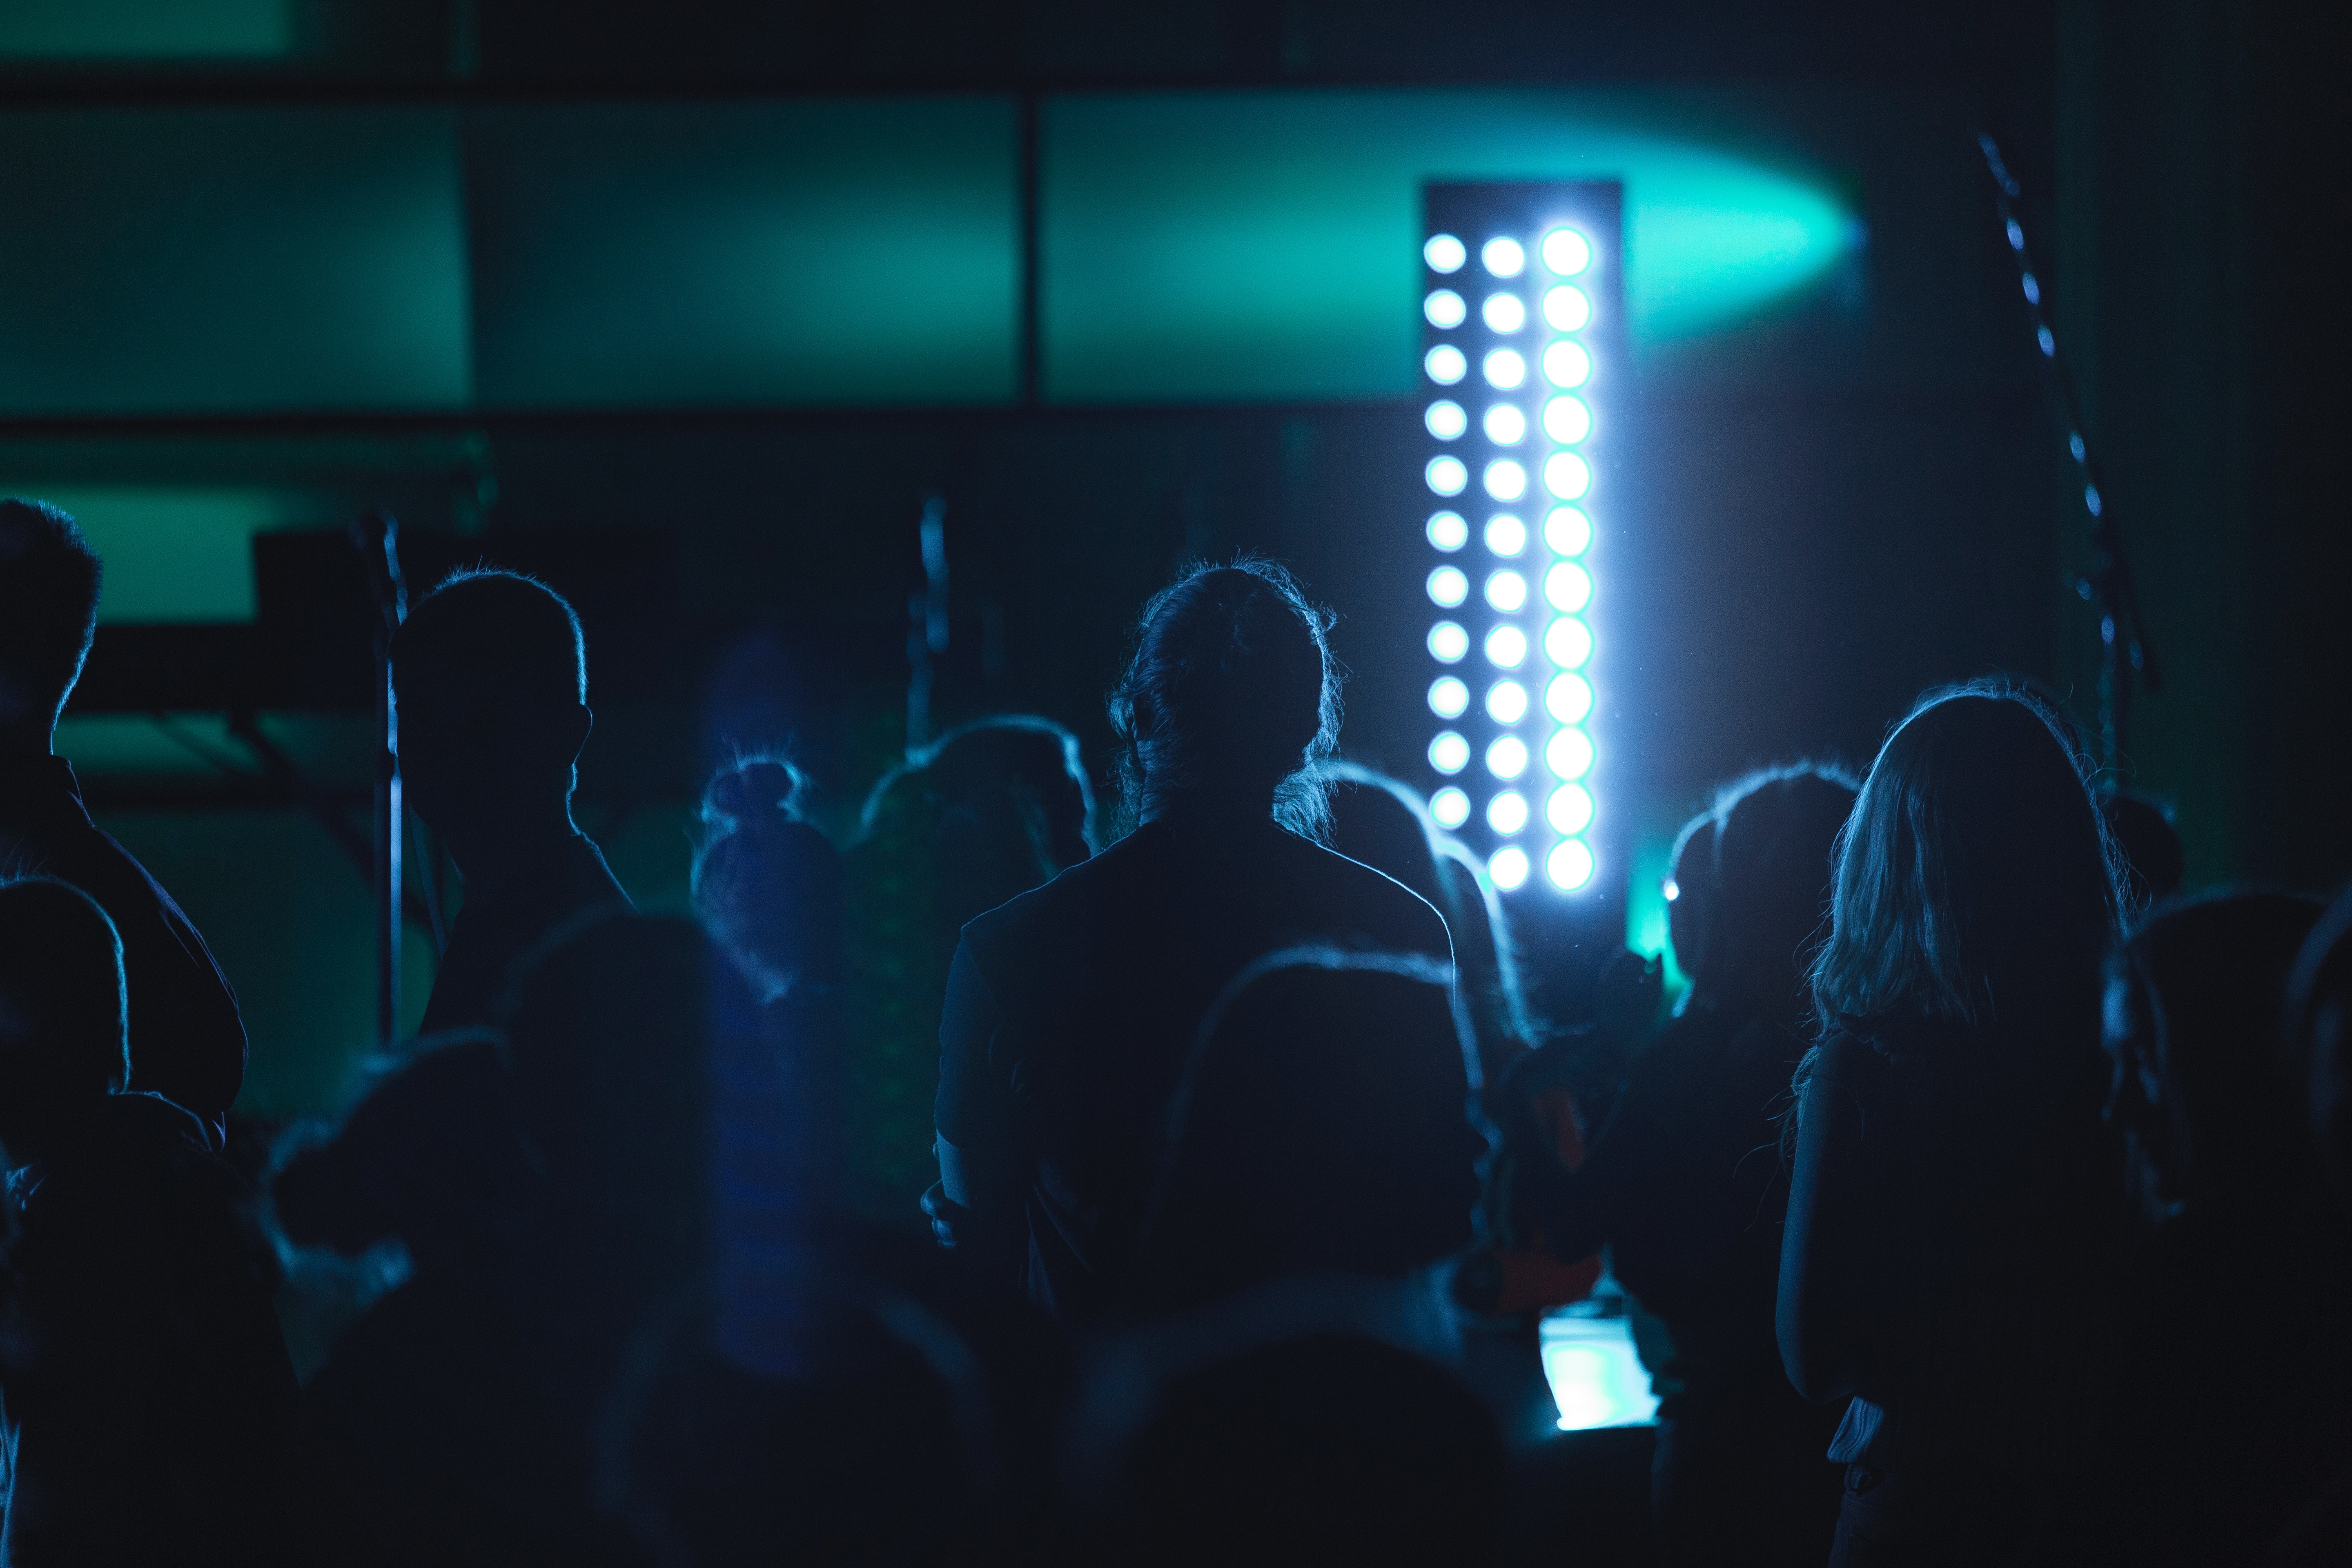
music, light, people, crowd, concert, audience, darkness, blue, stage, performance, venue, nightclub, rock concert